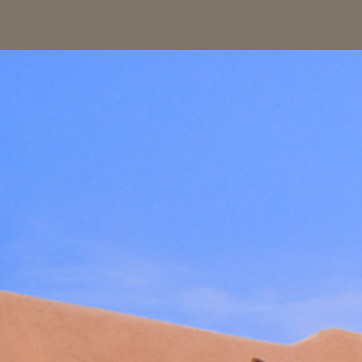
Material: sky